Gustaf Gründgens

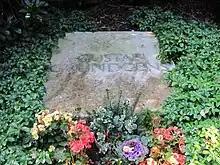
Grave of Gustaf Gründgens at the Ohlsdorf Cemetery in Hamburg.

On 7 October 1963, while traveling around the world, Gründgens died in Manila of an internal hemorrhage. It has never been ascertained whether or not he committed suicide by an overdose of sleeping pills. His last words, written on an envelope, were, "I believe that I took too many sleeping pills. I feel a little strange. Let me sleep long." He is buried at the Ohlsdorf Cemetery in Hamburg.